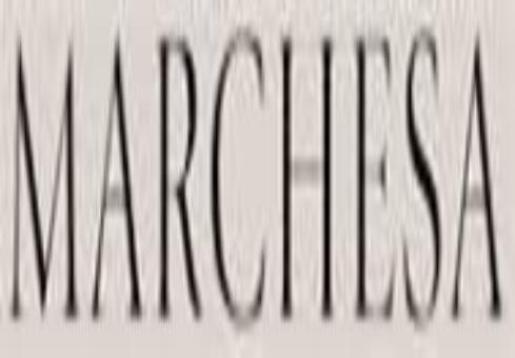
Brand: marchesa
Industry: Clothes